TFT LCD

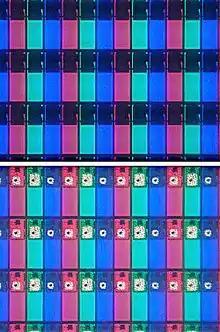
TN display under a microscope, with the transistors visible at the bottom

The twisted nematic (TN) display is one of the oldest and frequently cheapest kind of liquid crystal display technologies. TN displays have fast pixel response times and less smearing than other types of LCDs like IPS displays, but suffer from poor color reproduction and limited viewing angles, especially in the vertical direction. When viewed at an angle that is not perpendicular to the display, colors will shift, sometimes to the point of completely inverting. Modern, high end consumer products have developed methods to overcome the technology's shortcomings, such as RTC (Response Time Compensation / Overdrive) technologies. Modern TN displays can look significantly better than older TN displays from decades earlier, but overall TN has inferior viewing angles and poor color in comparison to other technology like IPS.